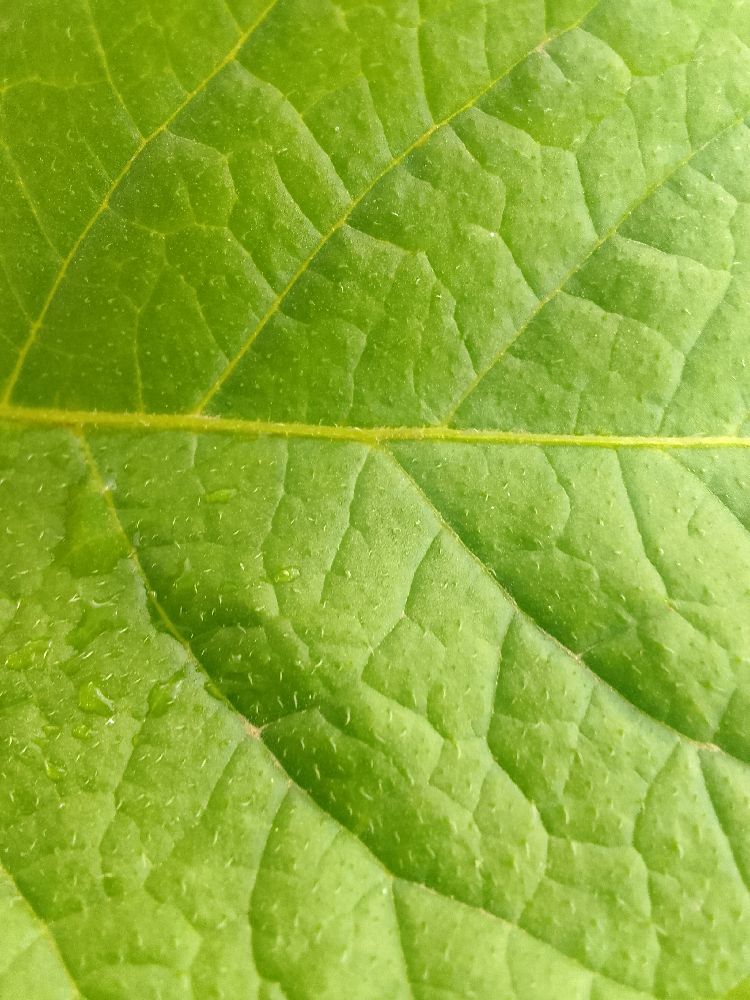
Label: Healthy